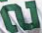
Number: 2